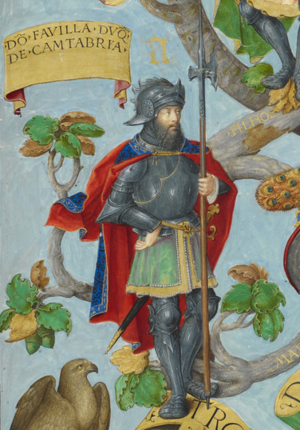
Favila ou Fafila est un noble du royaume wisigoth d'Espagne qui fut le père de Pélage, premier roi des Asturies.